The Unforgivable

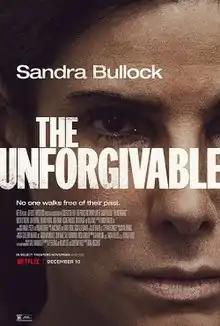
Promotional release poster

The Unforgivable is a 2021 drama film directed by Nora Fingscheidt and written by Peter Craig, Hillary Seitz, and Courtenay Miles, based on the 2009 British miniseries "Unforgiven" written by Sally Wainwright. The film stars Sandra Bullock as a woman who, following her release from prison after serving twenty years for committing murder, is determined to reunite with her estranged younger sister. Vincent D'Onofrio, Jon Bernthal, Richard Thomas, Linda Emond, Aisling Franciosi, Rob Morgan, and Viola Davis also star.